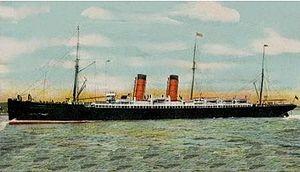
L'Etruria est un paquebot transatlantique britannique mis en service en 1885 pour la Cunard Line. Avec son jumeau, l'Umbria, l'Etruria est le dernier navire de la compagnie à utiliser des voiles auxiliaires. Les deux navires faisaient partie des paquebots les plus rapides et les plus gros alors en service. L'Etruria a été achevé et lancé en mars 1885, douze semaines après l'Umbria et rapidement mis en service sur la route de Liverpool à New York.